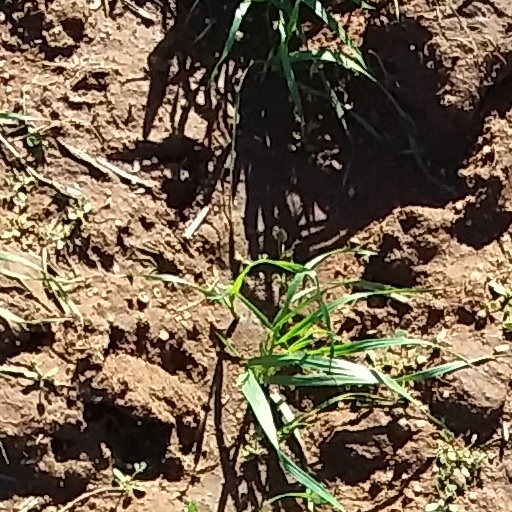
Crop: wheat